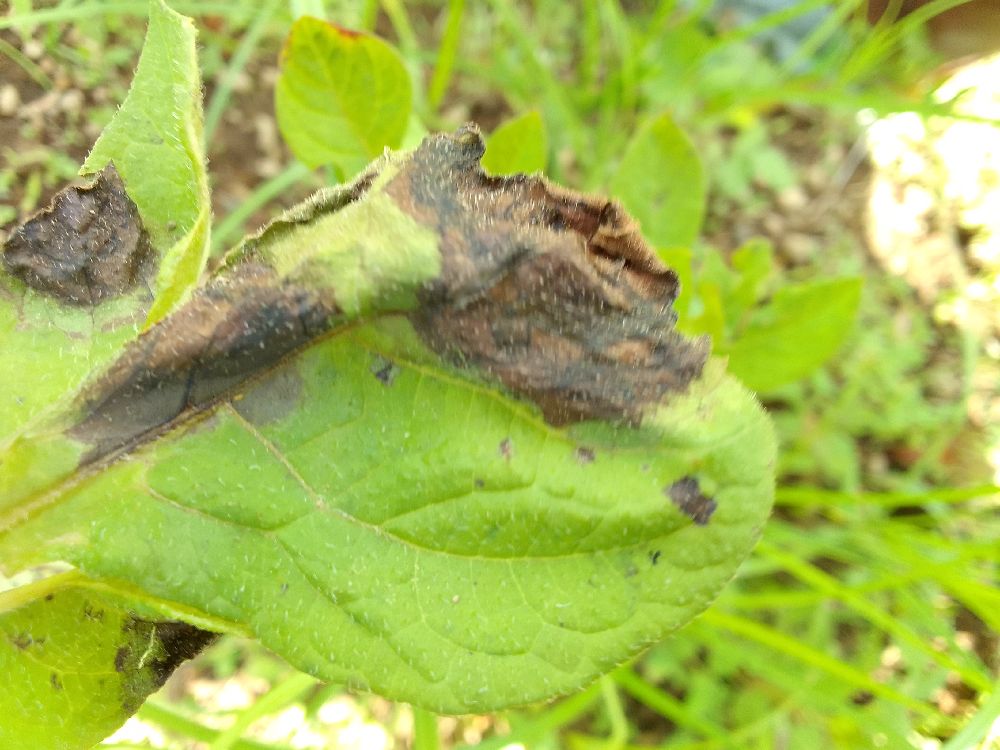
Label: Late blight